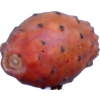
Label: cactus_fruit_red